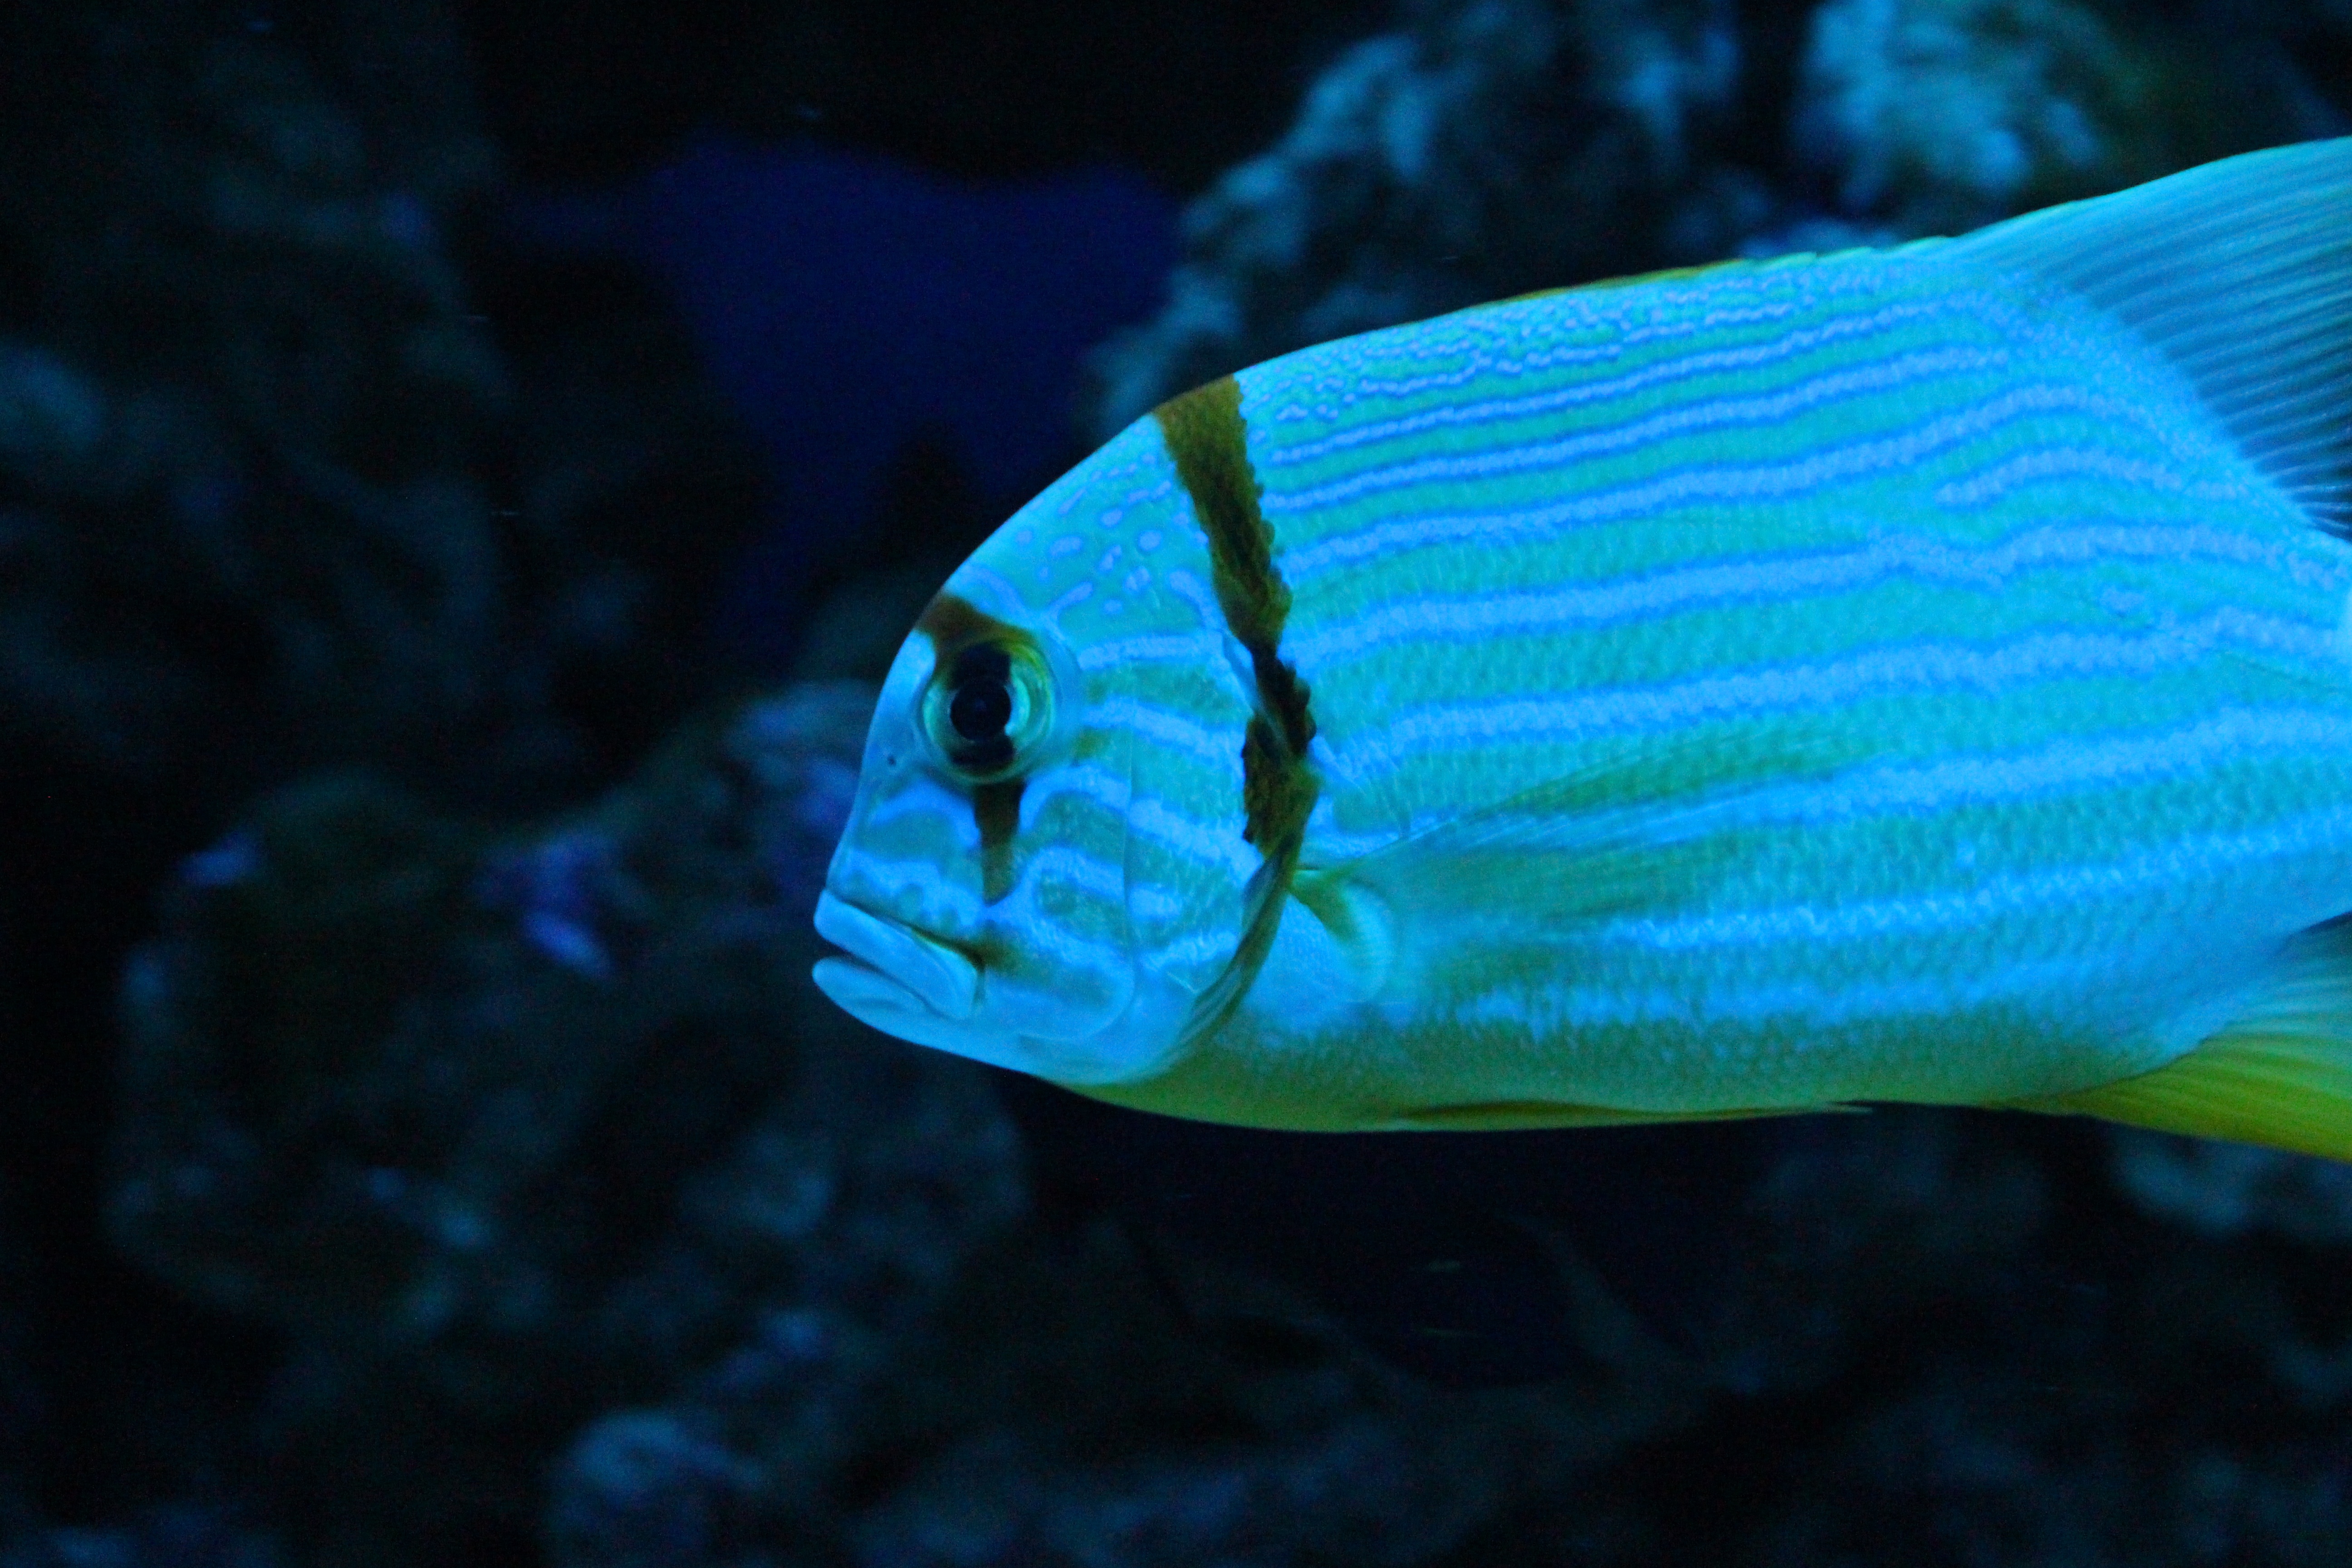
underwater, green, biology, blue, fish, coral, reef, aquarium, animals, macro photography, organism, undersea world, blue background, marine biology, coral reef fish, deep sea fish, pomacentridae, freshwater aquarium, pomacanthidae, fish croaker virginiana, virginian pompom, anisotremus virginicus